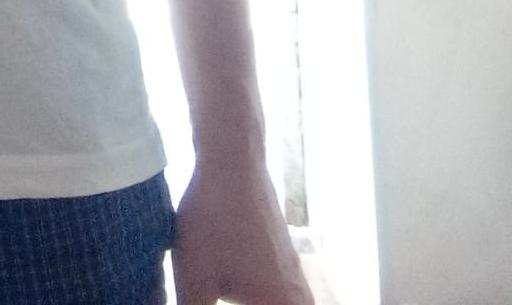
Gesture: no_gesture